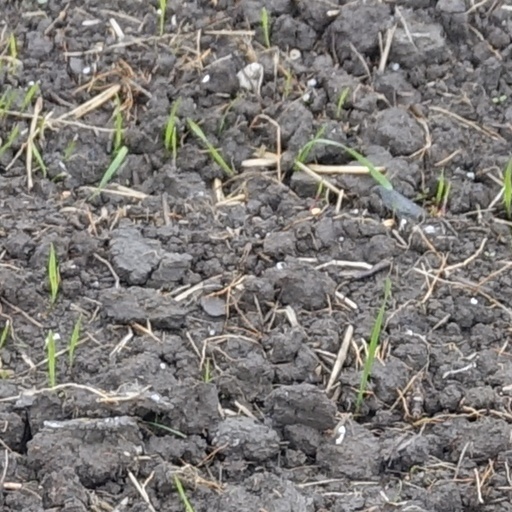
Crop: wheat